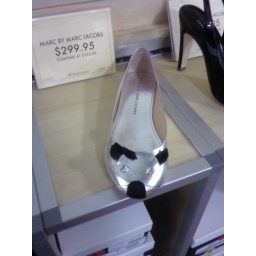
kitty shoe (marc by marc jacobs)